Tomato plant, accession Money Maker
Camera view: horizontal (90 deg, fisheye); turntable rotation: 120 degrees
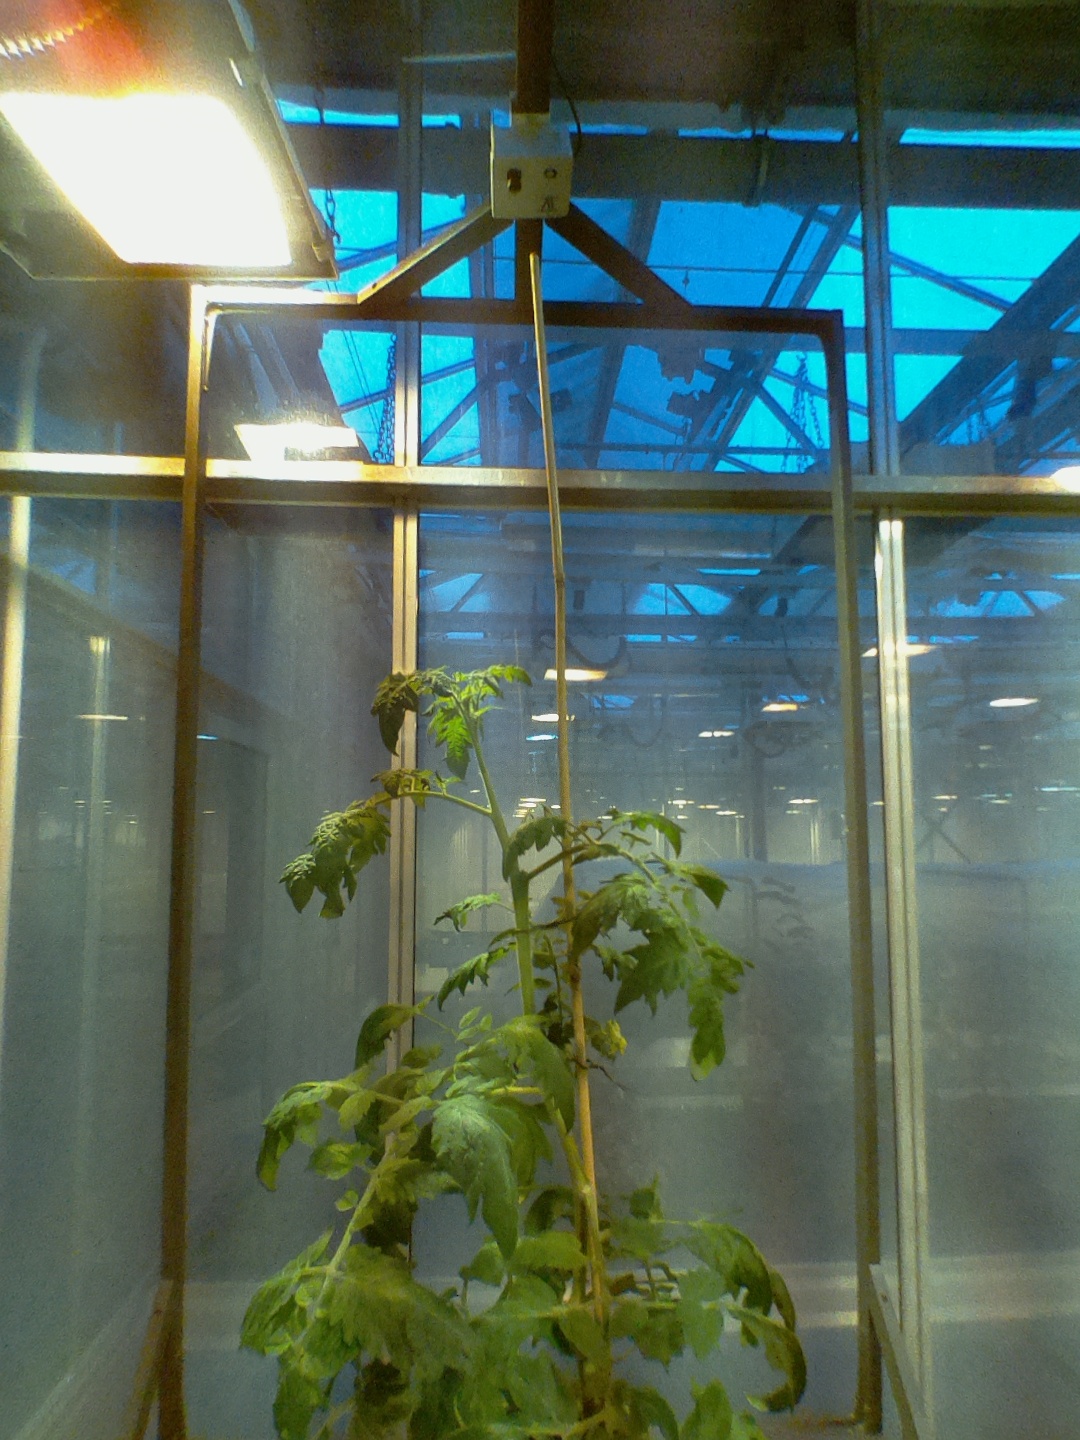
BBCH growth stage 64: 40%-50% of flowers open